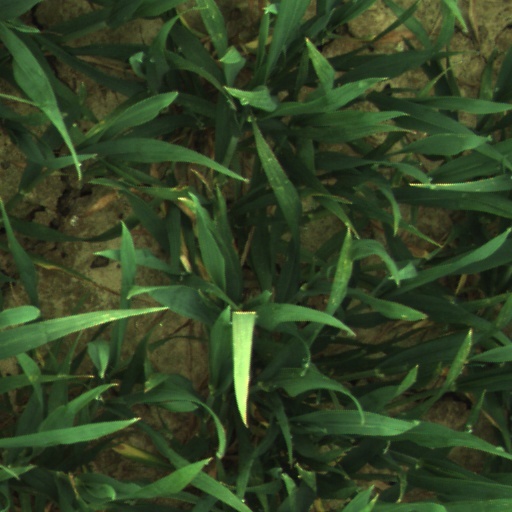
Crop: wheat